Ahar

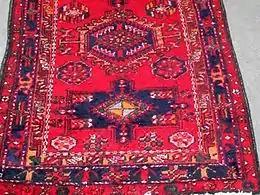
Balan Rug; An example of carpets which used to be sold in Ahar's bazar.

Until the early 1960s Ahar was the economic hub of Arasbaran region. Arasbaran nomadic tribes bartered their produce in Ahar's bazaar. The charcoal produced in villages adjacent to Arasbaran forests was carried by muleteers to Ahar and from there was transported to Tabriz. In addition, Ahar was a distribution center for the Arasbaran rug. The gradual settlement of nomads, widespread use of fossil fuels, changing life-styles, and establishment of new marketplaces such as Kaleybar through facilitated transportation, have diminished Ahar's economical importance.